Yeezus

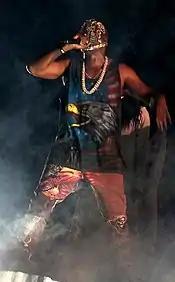
Described as West's most sonically experimental work, the album is driven by abrasive electronics while drawing from an array of industrial, punk and hip-hop subgenres.

Determined to "undermine the commercial", several tracks were left off the finished product that were deemed too melodic or more in line with West's previous material. West set parameters regarding sound and style, insisting that there be no "bass wobbles" reminiscent of dubstep. The album's recording process was described as "very raw" by Thomas Bangalter of the French electronic duo Daft Punk, who produced four songs for the album, adding that West was "rapping – kind of screaming primally, actually". While previous albums, particularly "Dark Fantasy", took considerable time in the studio, "Yeezus" was described by Kilhoffer as "the fastest record we ever made". In May 2013, Def Jam executives listened to the "final product", (only later to be changed) describing the album as "dark". American musician Travis Scott opined that the snippets he'd heard of "Yeezus" were from the year 3000 and recalled "crazy memories" from being around West during the recording of it.